Exhibition Place

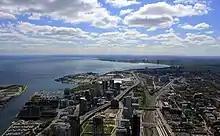
View of Exhibition Place, looking west from the CN Tower in 2013. The site is situated in center distance, left (south) of the elevated freeway, starting immediately beyond the last tower block.

Exhibition Place is a rectangular site located length-wise along the north shoreline of Lake Ontario to the west of downtown Toronto. The site is mostly flat ground sloping down gently to the shoreline. It was originally forested land, and was cleared for military use. Sections east and south of the Stanley Barracks building were filled in the early part of the 20th century. Today, the district is mostly paved, with an area of parkland remaining in its western section. There is a large open paved area in the southern central section, which is used for parking and the temporary amusements of the Canadian National Exhibition (CNE). The site has a variety of historic buildings, open spaces and monuments. The eastern entrance to Exhibition Place is marked by the large ceremonial Princes' Gates, named for Edward, Prince of Wales, and his brother, Prince George, who visited in 1927. The roads are all named after Canadian provinces and territories except for Princes' Boulevard, which is the main street east to west. Several of the roads are used for the annual Grand Prix of Toronto car race. South of the grounds is Ontario Place, a theme park built in 1971 on landfill in Lake Ontario, and operated by the government of Ontario.